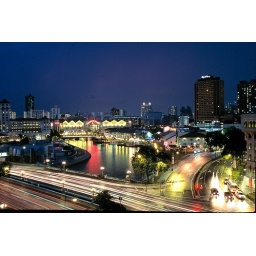
taken in 2003 i think..up on the roof of a building opposite the new supreme court.